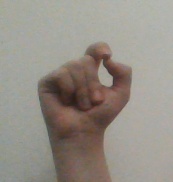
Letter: fa